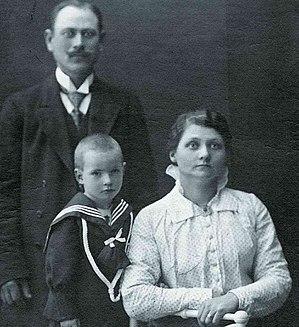
Hilda Nilsson est une tueuse en série suédoise d'Helsingborg qui fut connue sous le nom de « la faiseuse d'anges de Bruks Street ». Elle est considérée comme l'une des tueuses en série les plus célèbres de Suède.